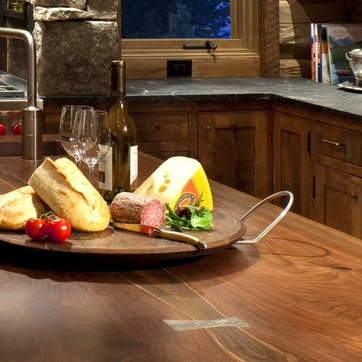
Material: food